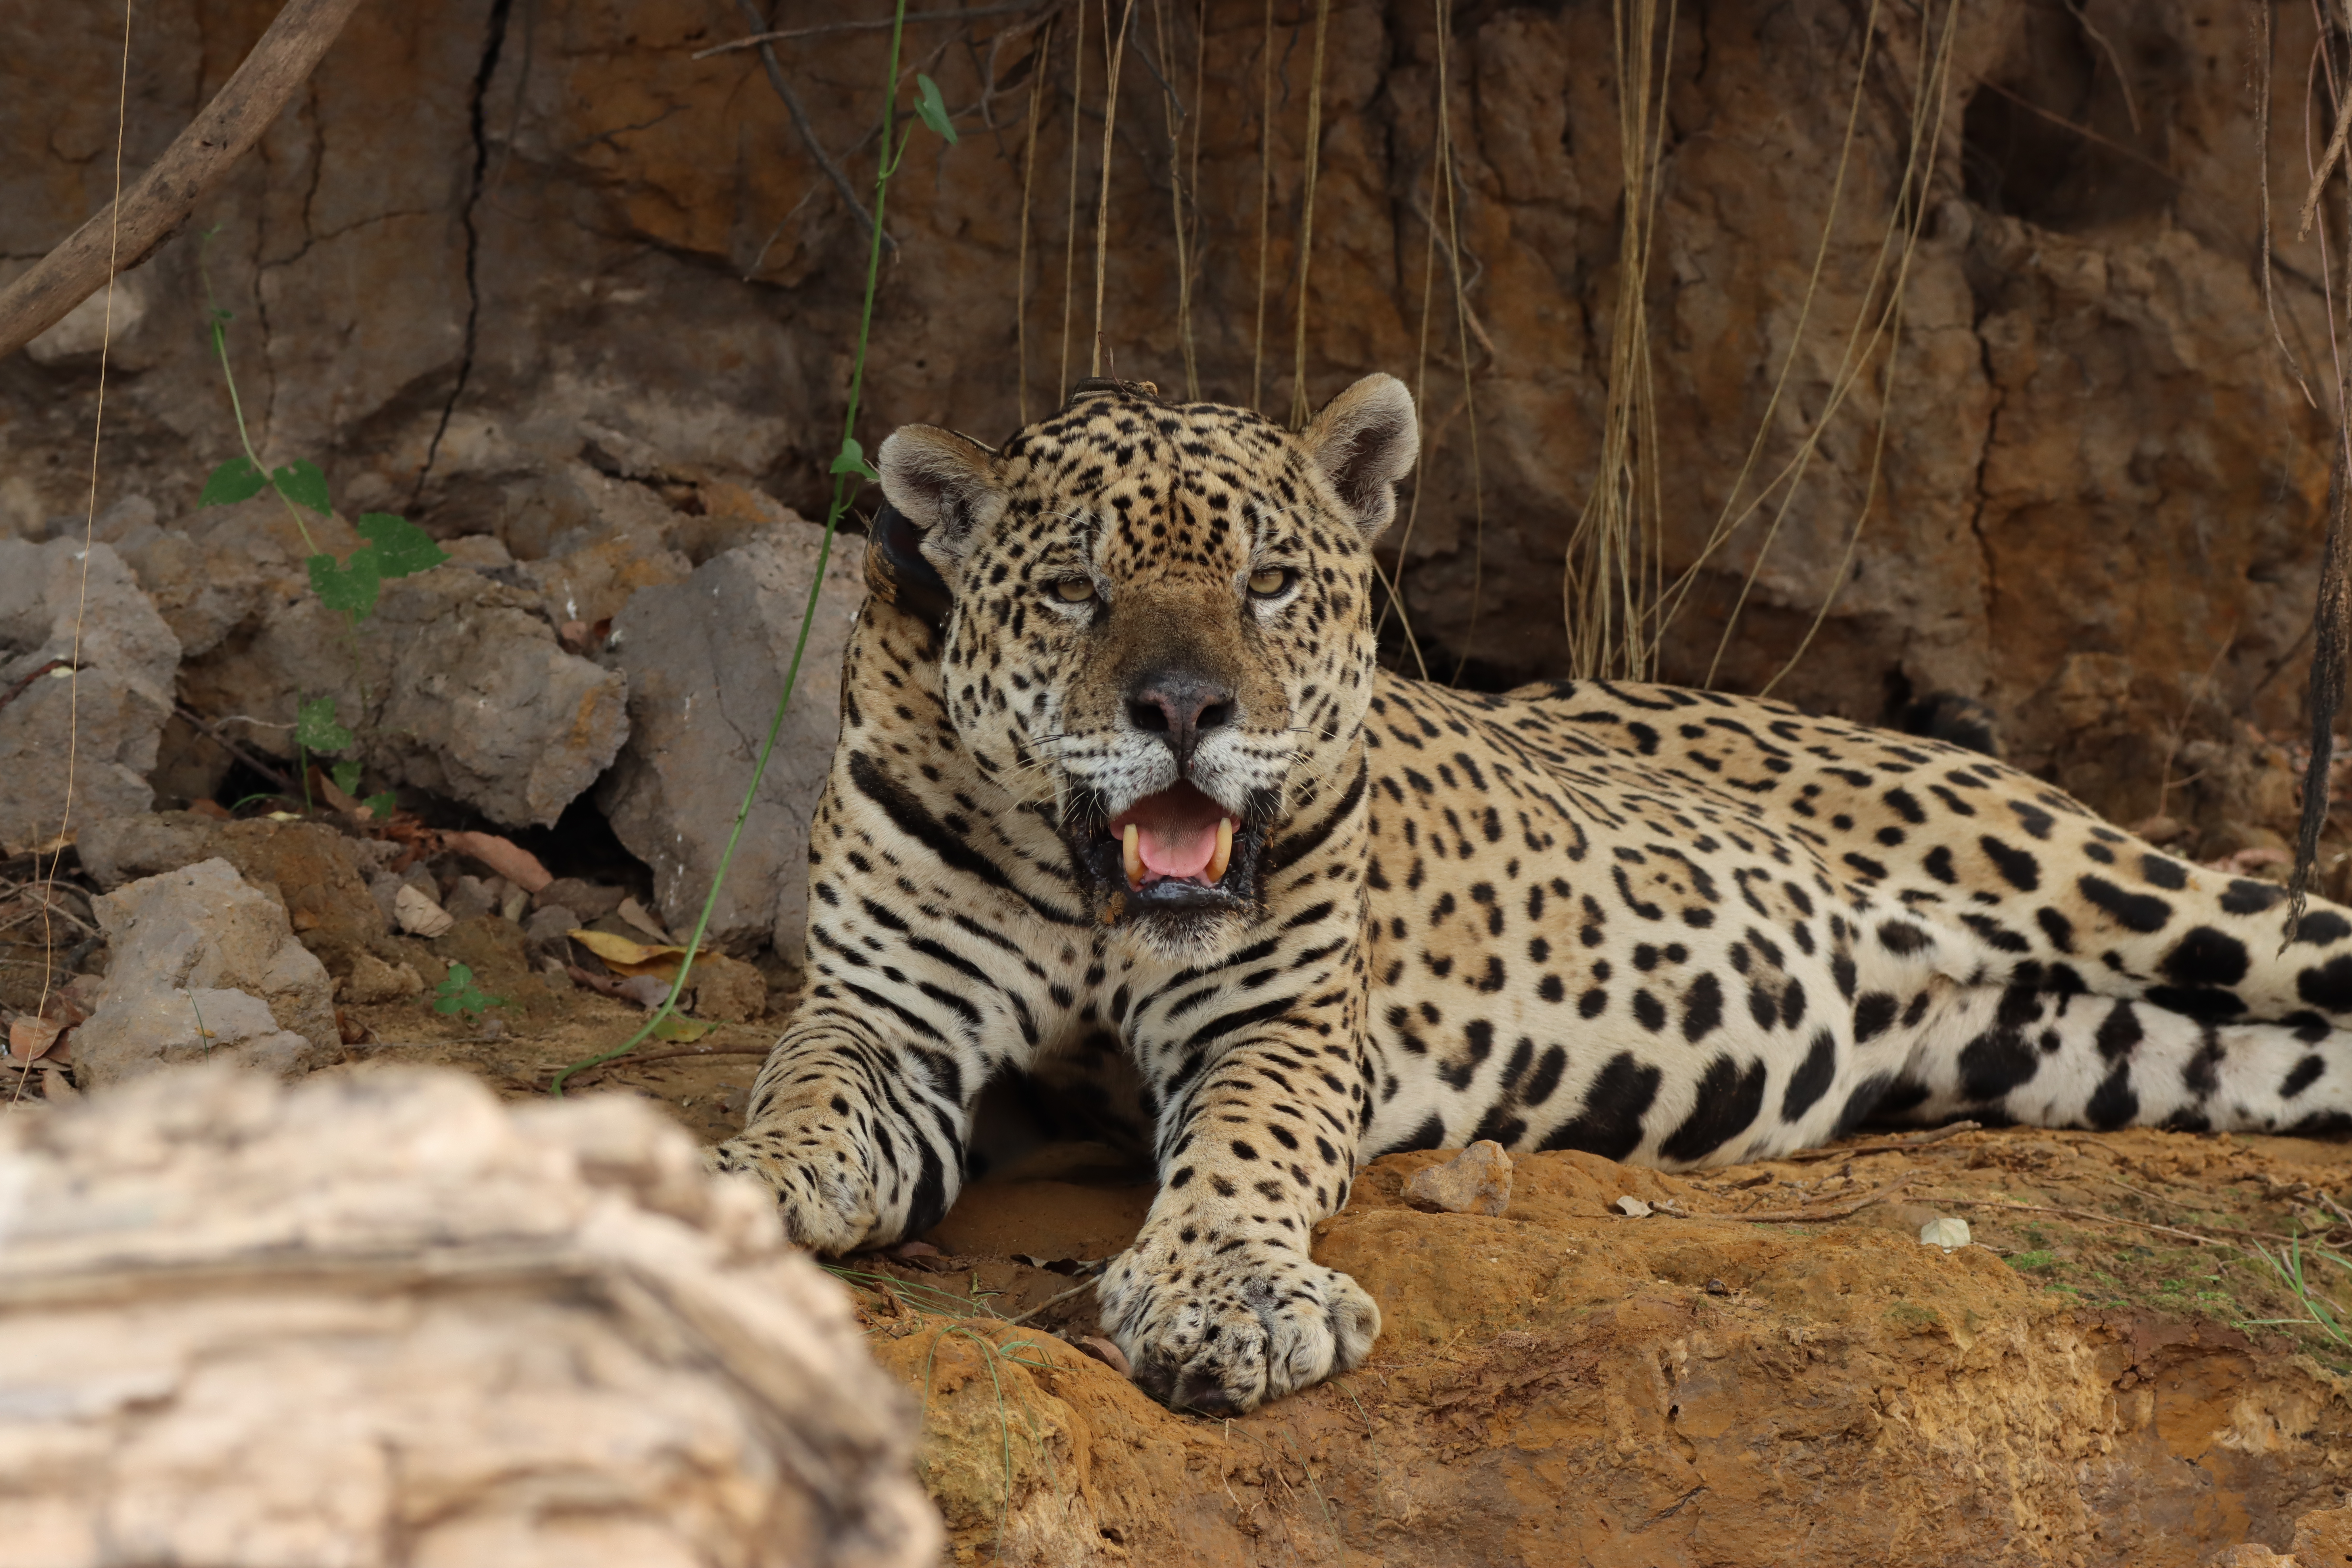
Jaguar: Ousado